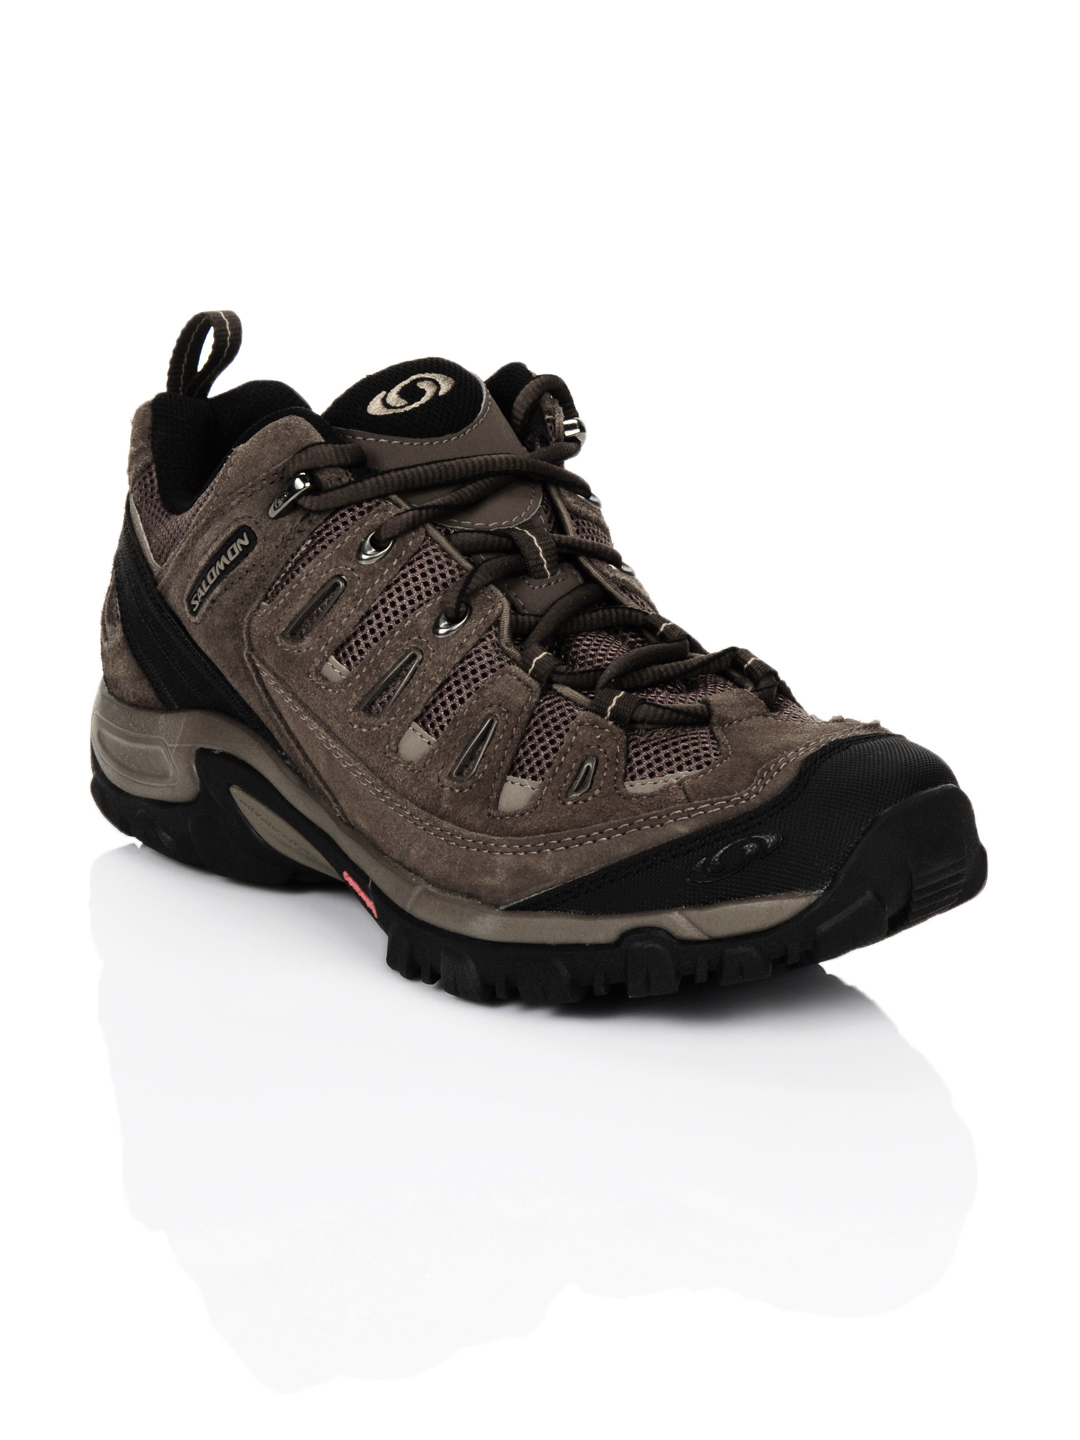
Salomon Men Exit 2 Aero Brown Sports Shoes
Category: Footwear / Shoes / Sports Shoes
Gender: Men
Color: Brown
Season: Summer 2012
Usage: Sports